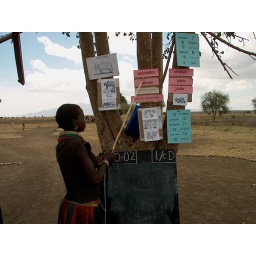
A young girl participates in a class held under the tree in Karamoja region.UNICEF/UGDA00293/ LENA SCHILDT